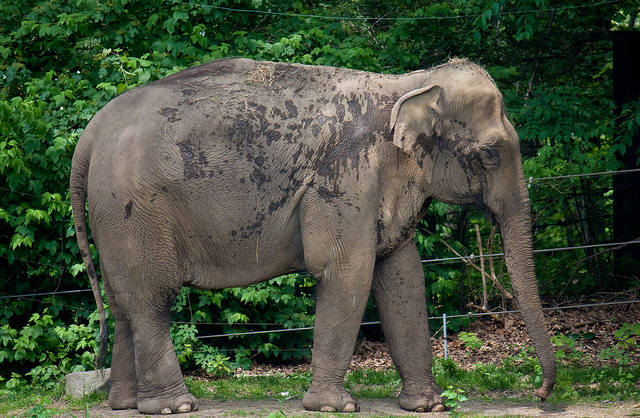
user: Given an image and a question. Answer the question in a short answer. Question: What country are these animals found? Short Answer:
assistant: india